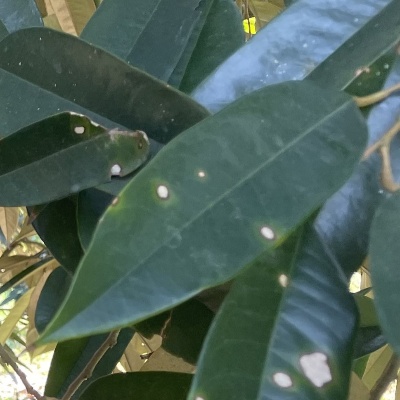
Label: Leaf_Phomopsis